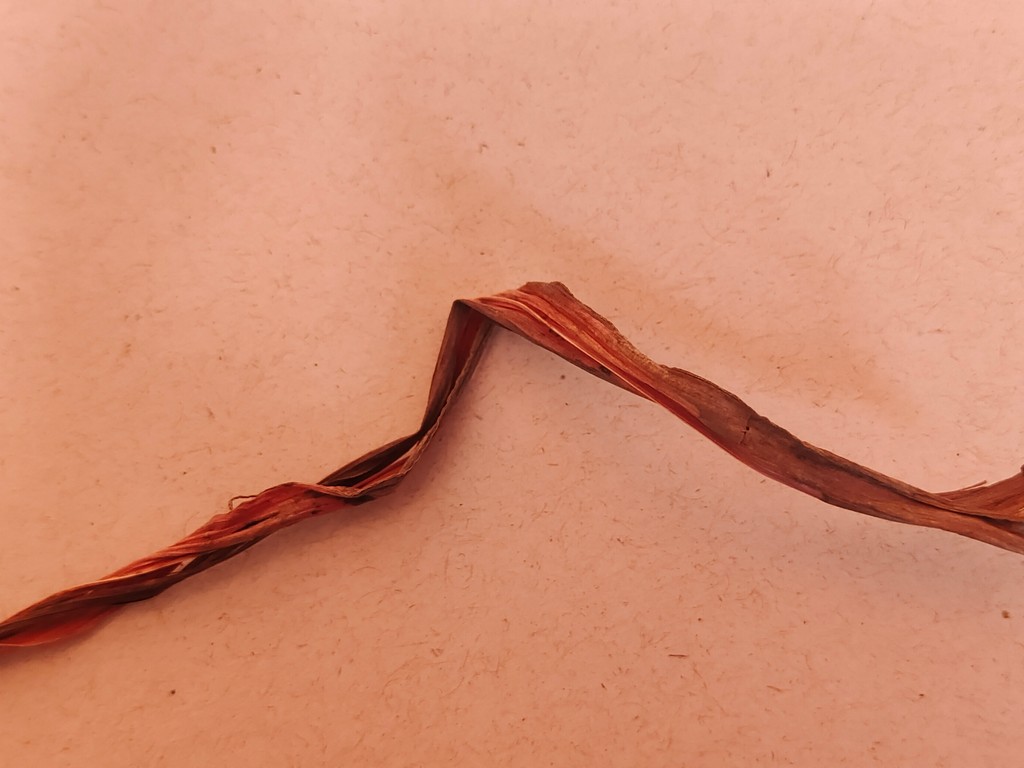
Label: Dried